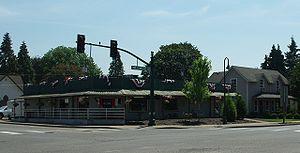
Coburg est une ville américaine située dans l'État de l'Oregon et dans le comté de Lane.